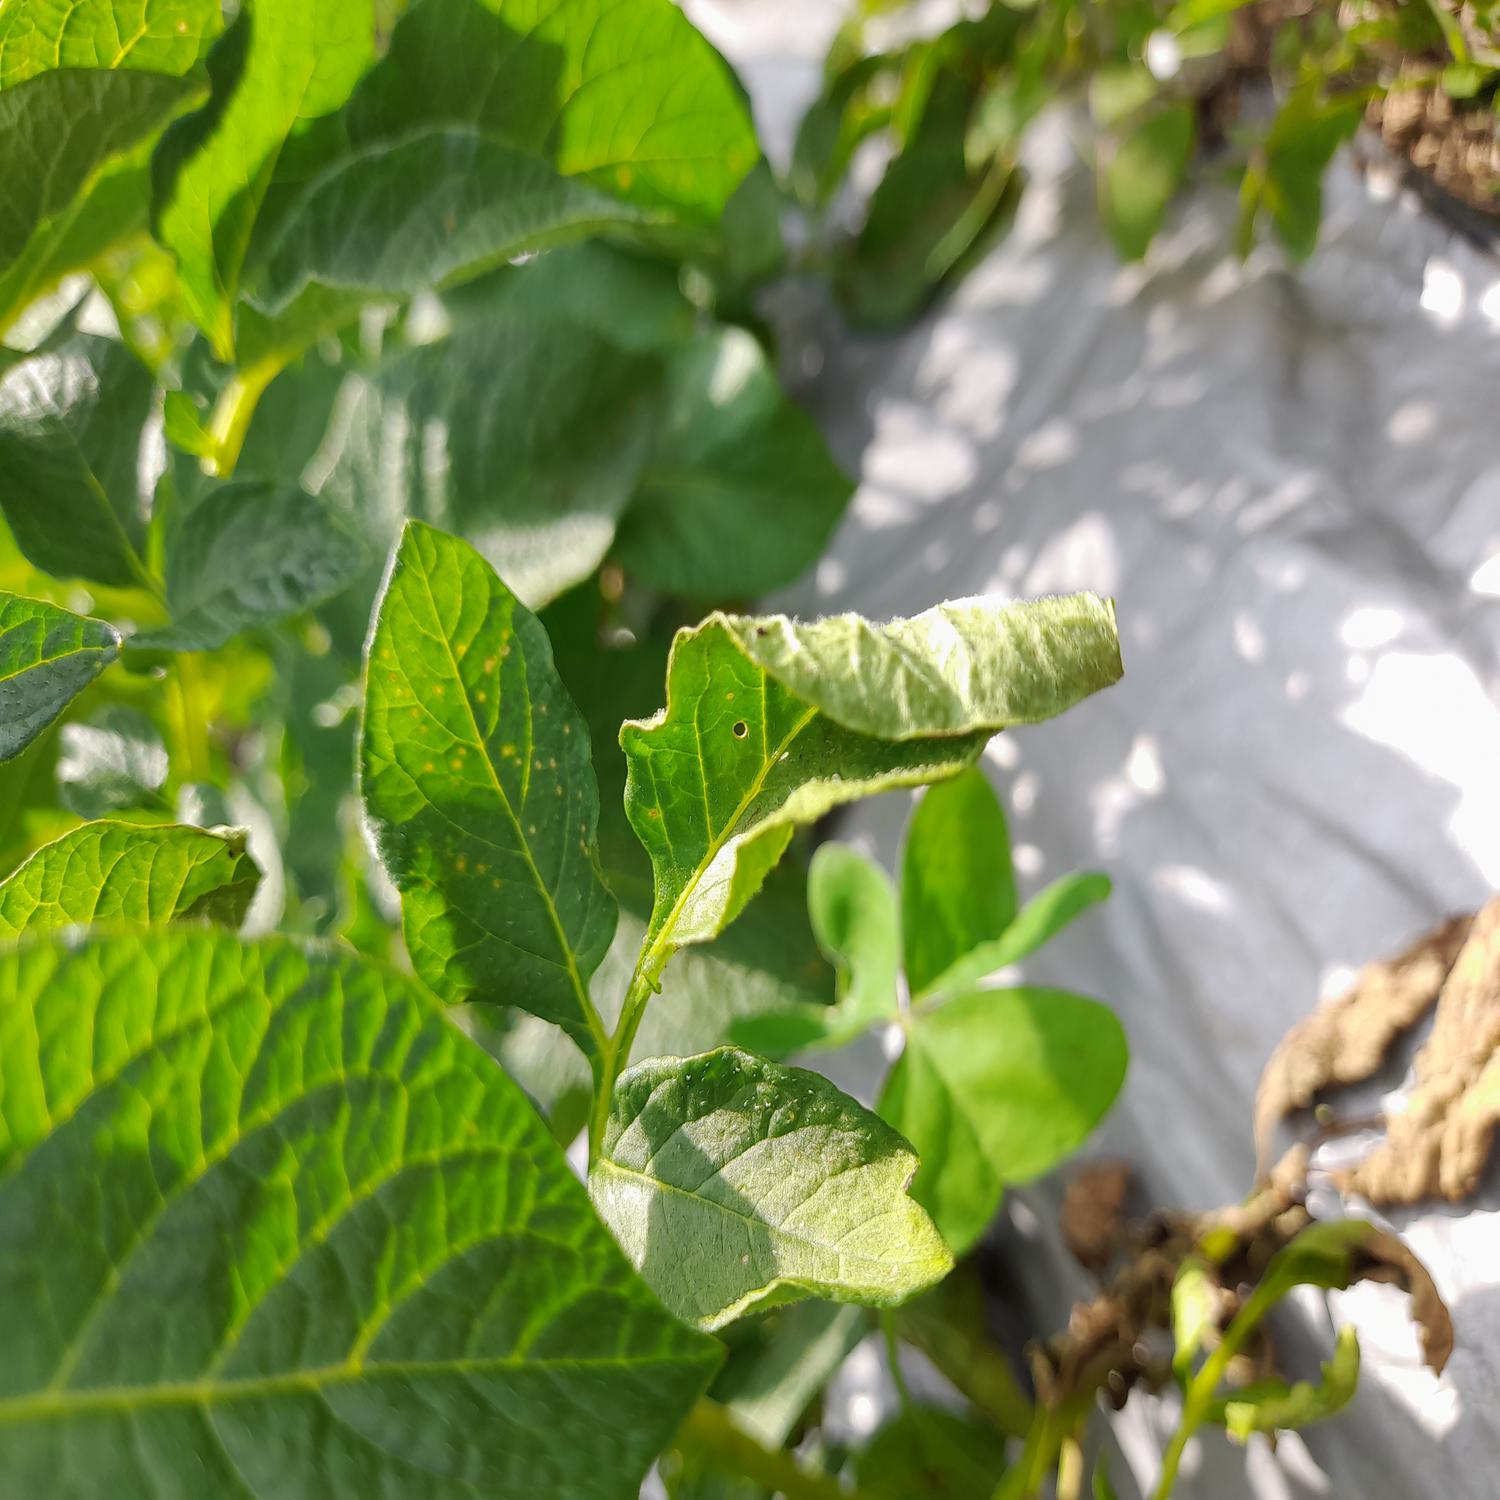
Etiqueta: Pudricion_Parda